Bediasite

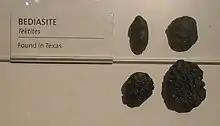
Bediasite samples at Griffith Observatory

Virgil Barnes was one of the first scientists to study Bediasites in depth. The first identified Bediasite was brought to the University of Texas at Austin in 1936 by George D. Ramsey and was identified by Virgil Barnes.